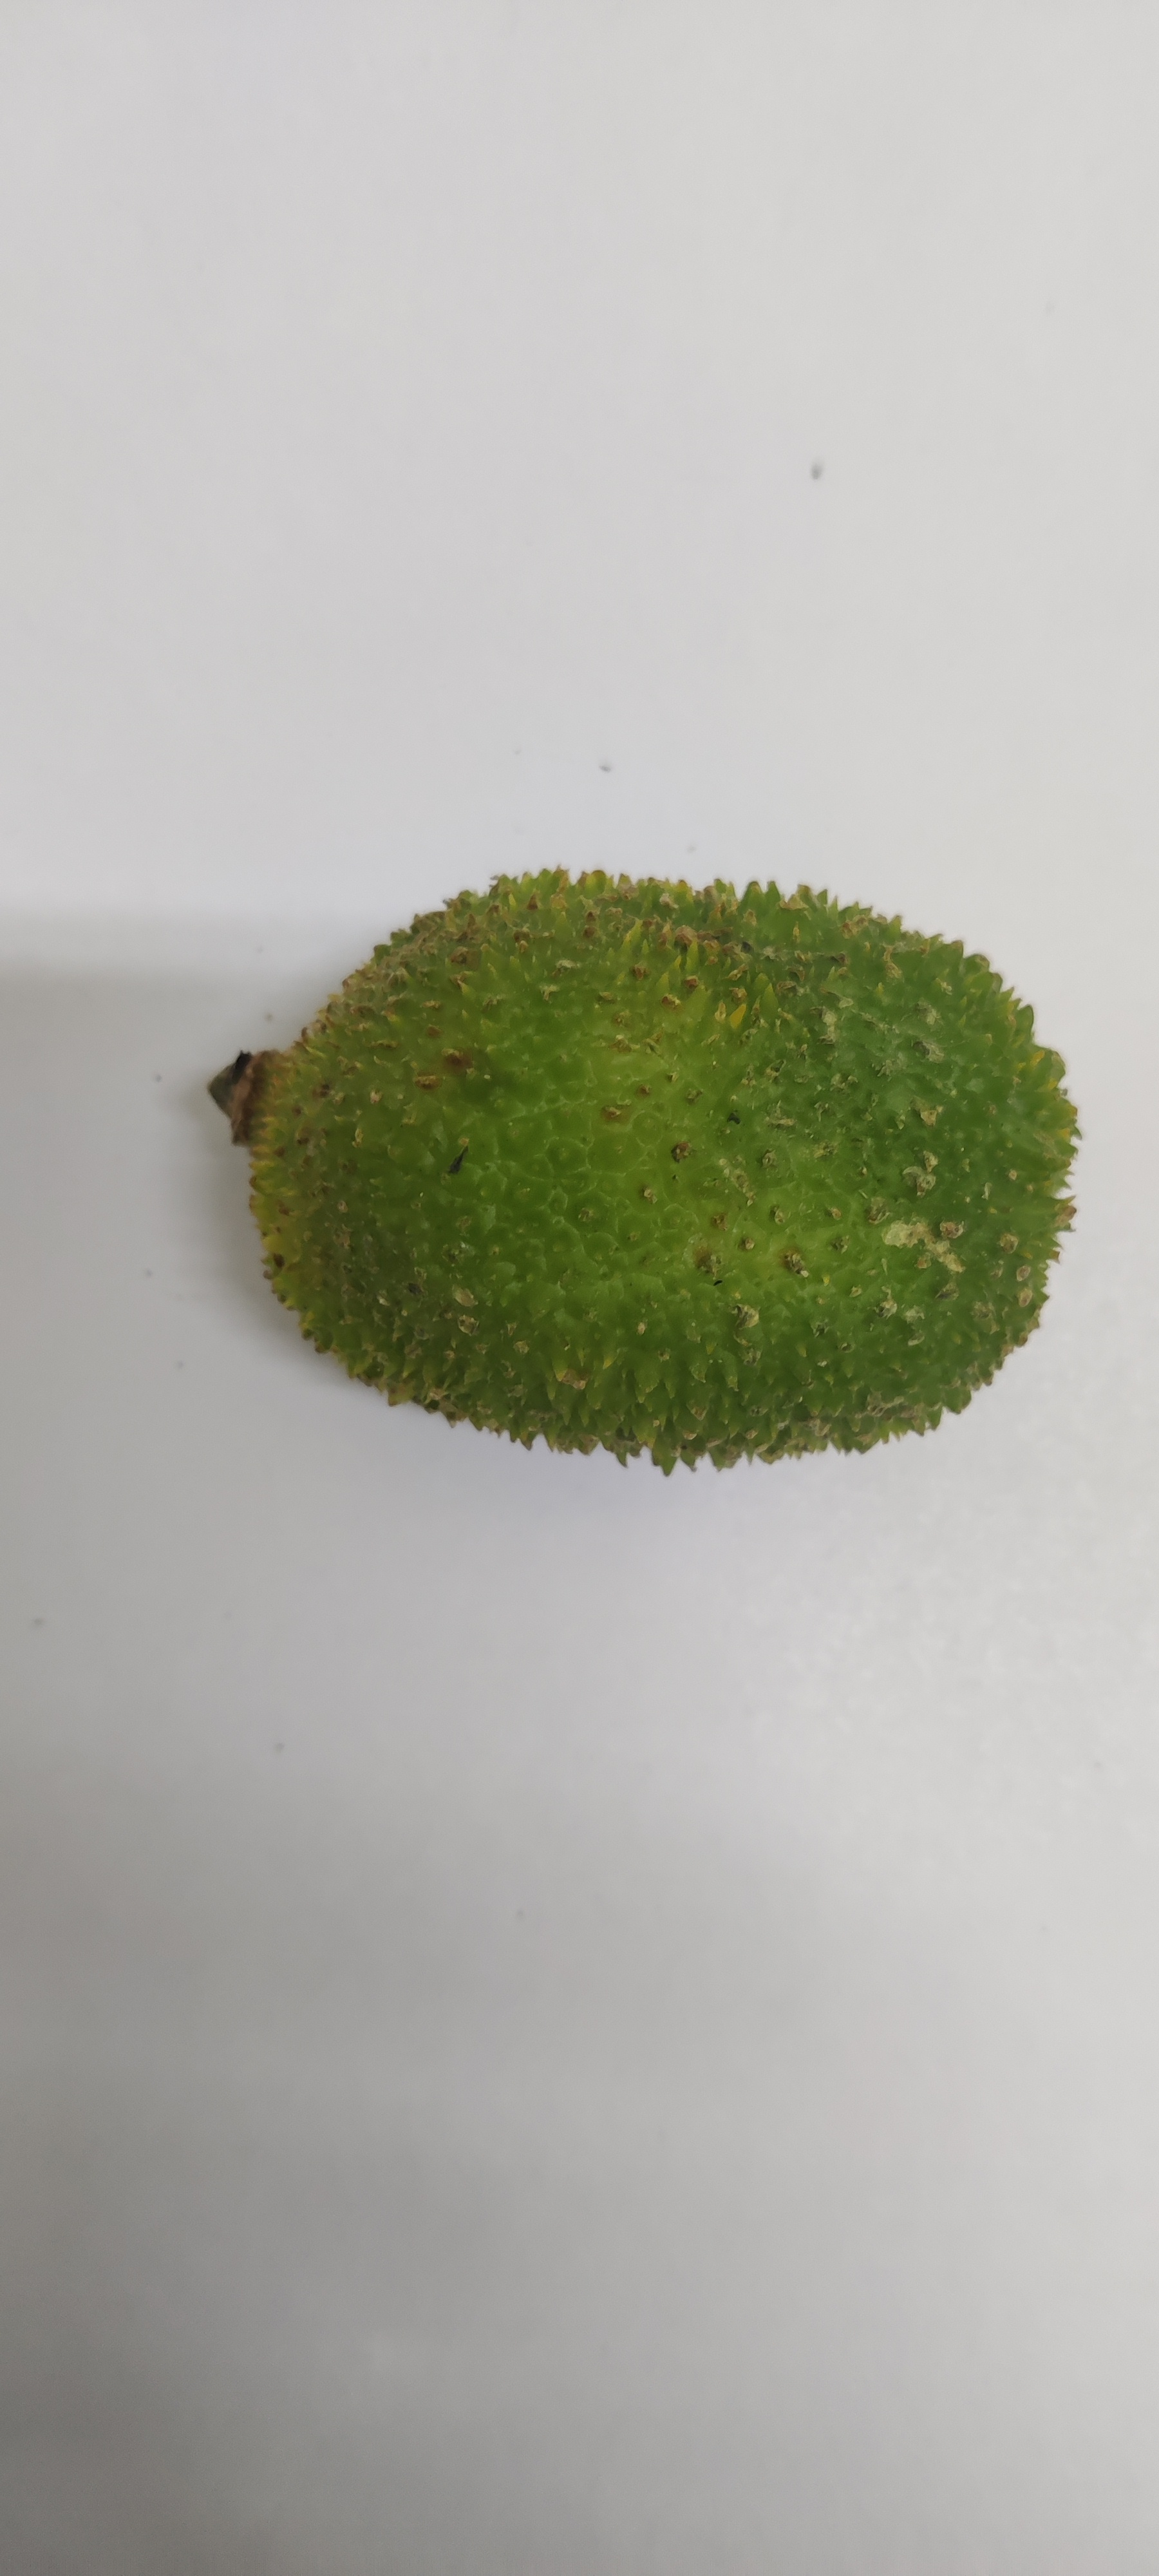
Crop: Spiny Gourd
Condition: Severely Damaged